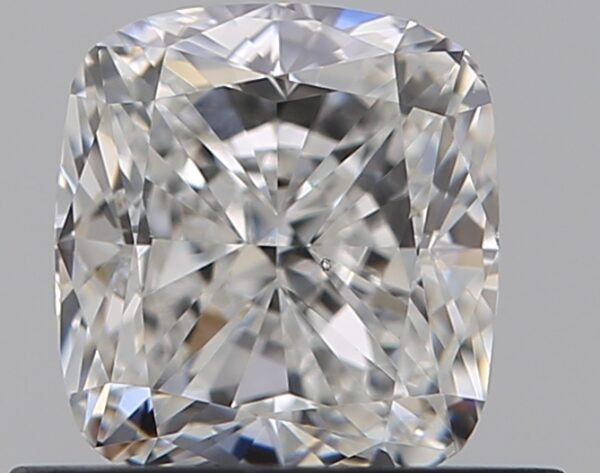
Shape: cushion
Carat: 0.7
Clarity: VS2
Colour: G
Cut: EX
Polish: EX
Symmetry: VG
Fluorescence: F
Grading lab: GIA
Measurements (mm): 5.18 x 4.74 x 3.28